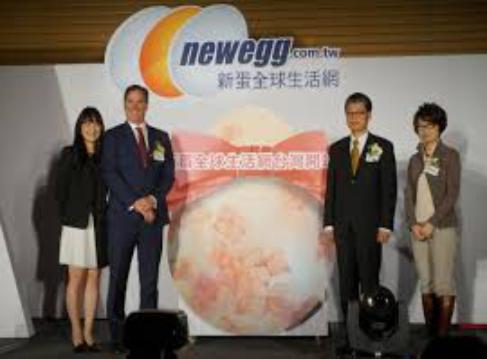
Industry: Others